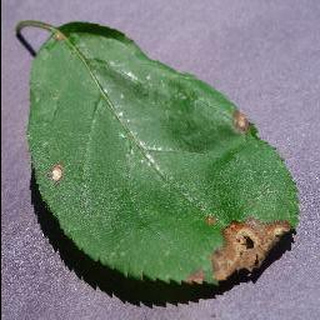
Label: apple_black_rot